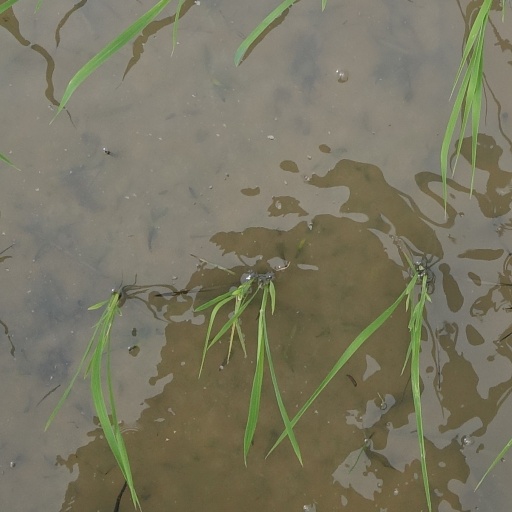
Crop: rice